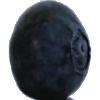
Label: blueberry